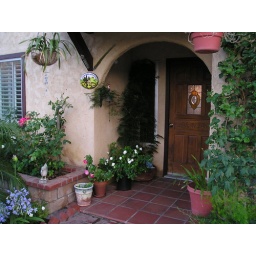
The front door at my parents house in San Diego.